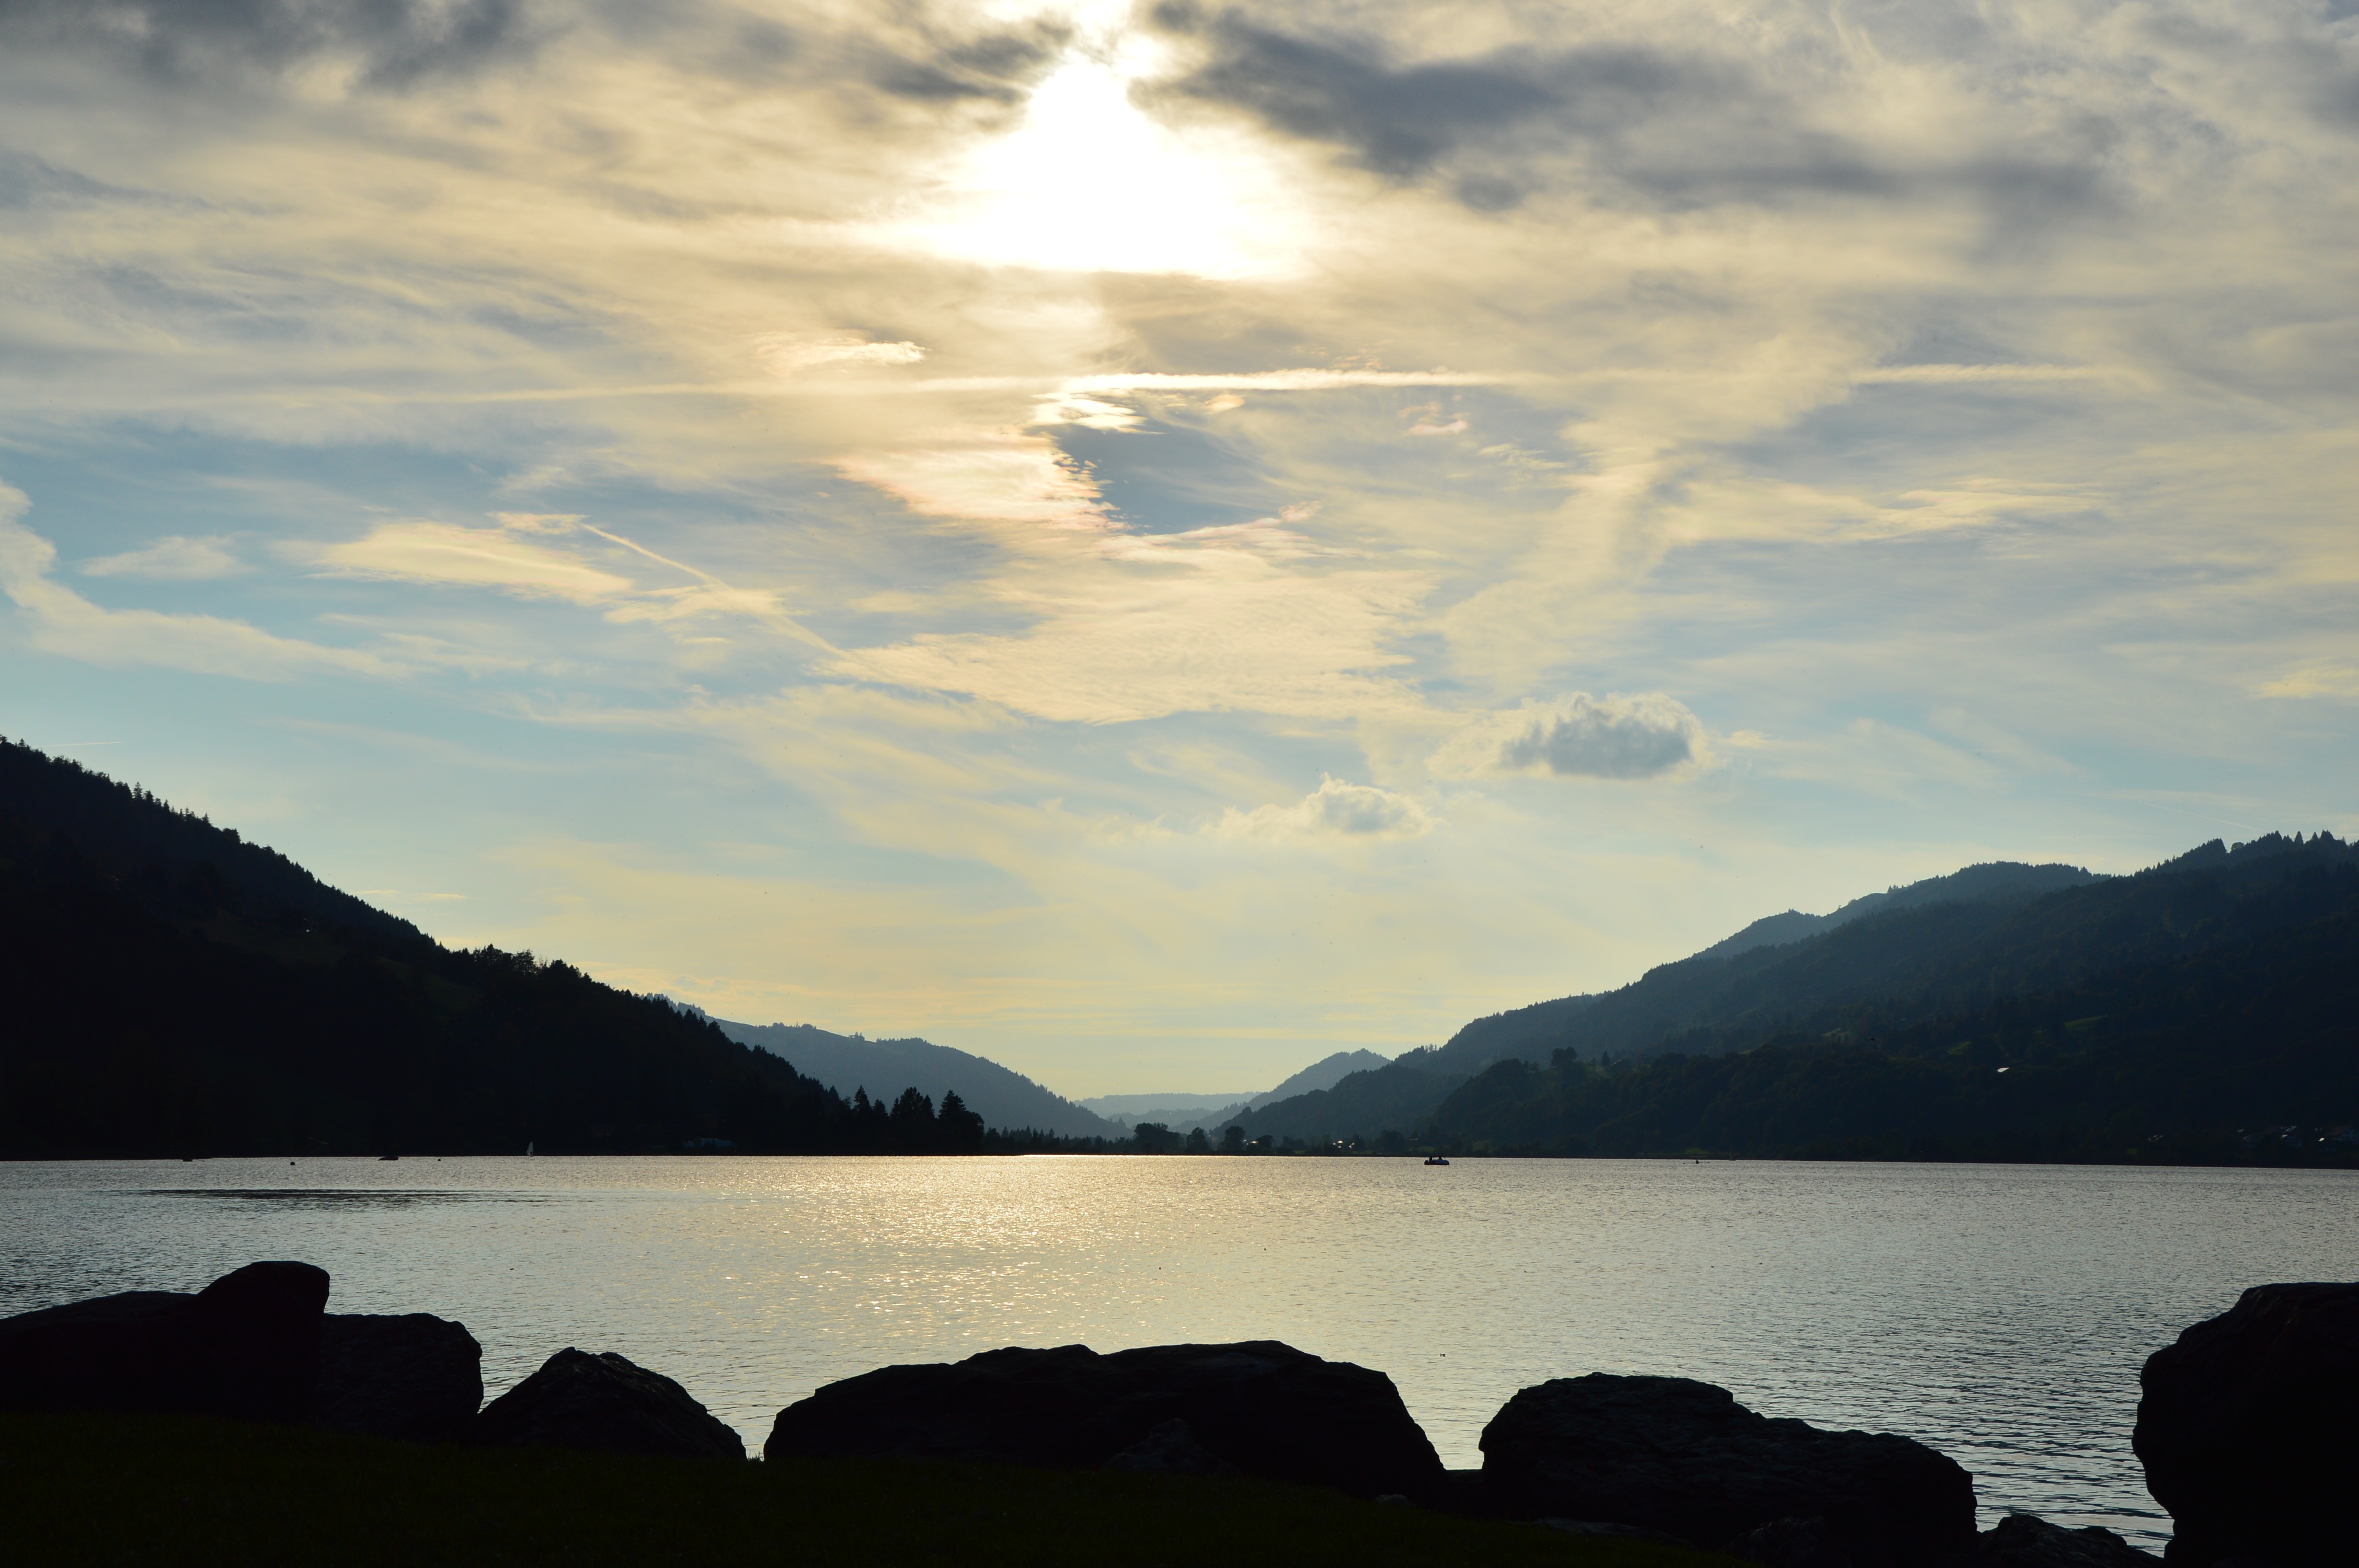
landscape, sea, coast, water, nature, horizon, mountain, cloud, sky, sunrise, sunset, sunlight, morning, lake, view, dawn, river, dusk, evening, reflection, bay, reservoir, highland, body of water, loch, alpsee, immenstadt, landform, allg u, atmospheric phenomenon